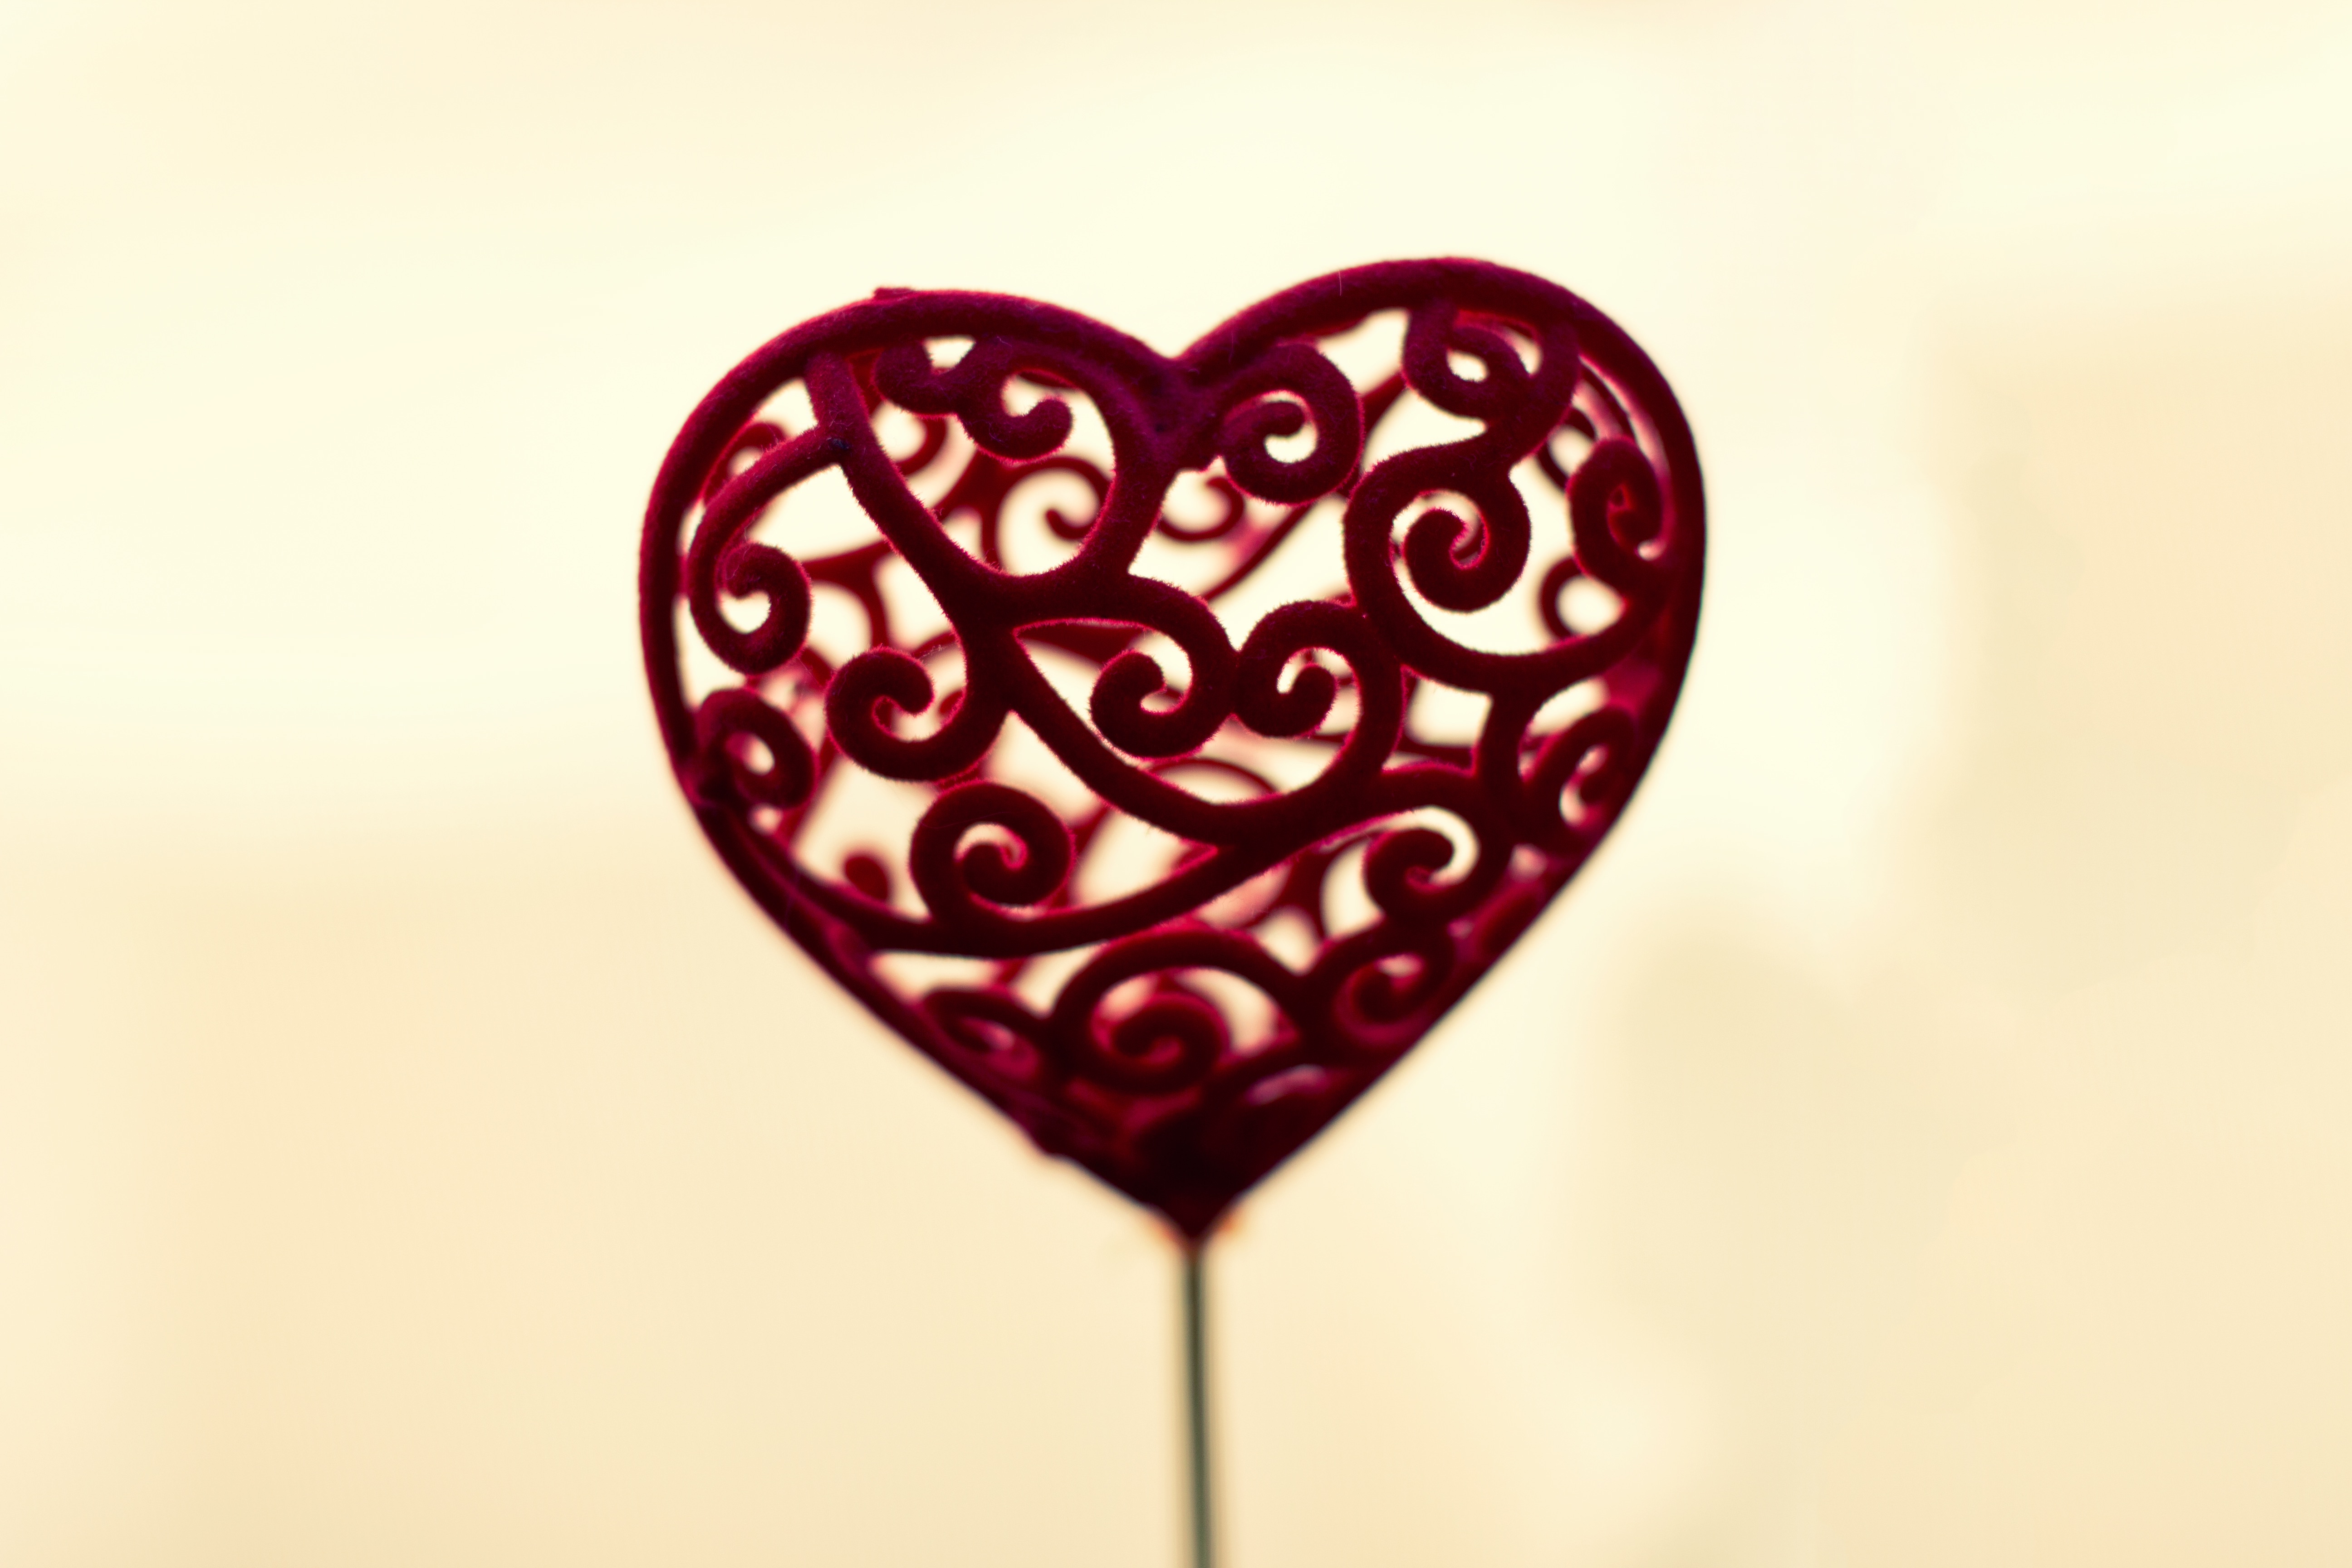
flower, petal, heart, food, red, dessert, lollipop, human body, illustration, organ, valentine's day